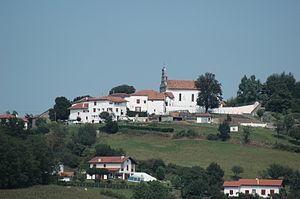
Mendionde est une commune française située dans le département des Pyrénées-Atlantiques, en région Nouvelle-Aquitaine.